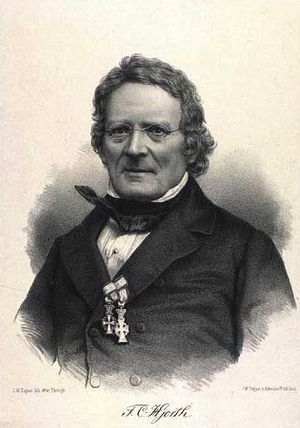
Frants Christian Hjorth
F.C. Hjorth